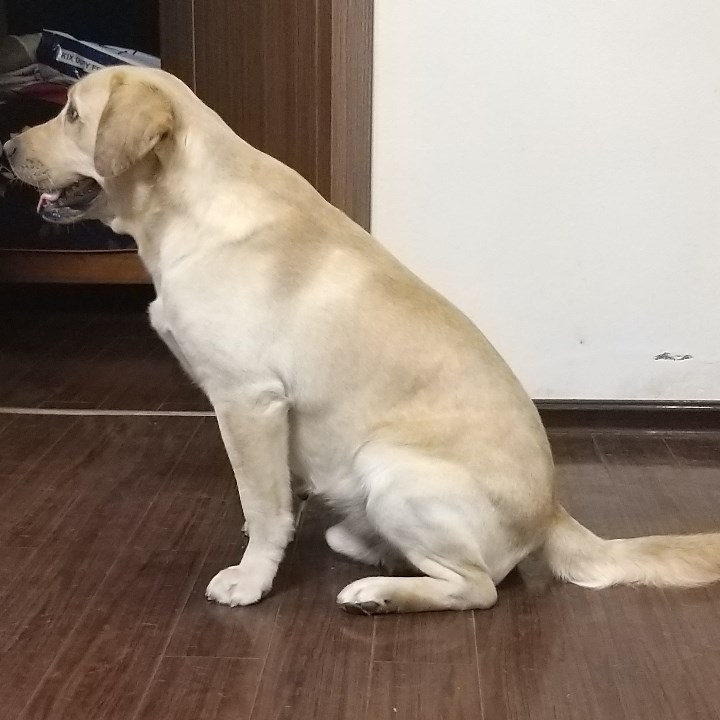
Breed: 3580-n000122-Labrador_retriever